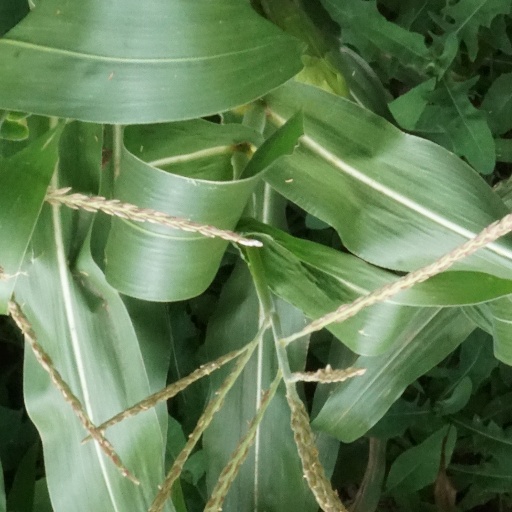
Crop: maize; corn